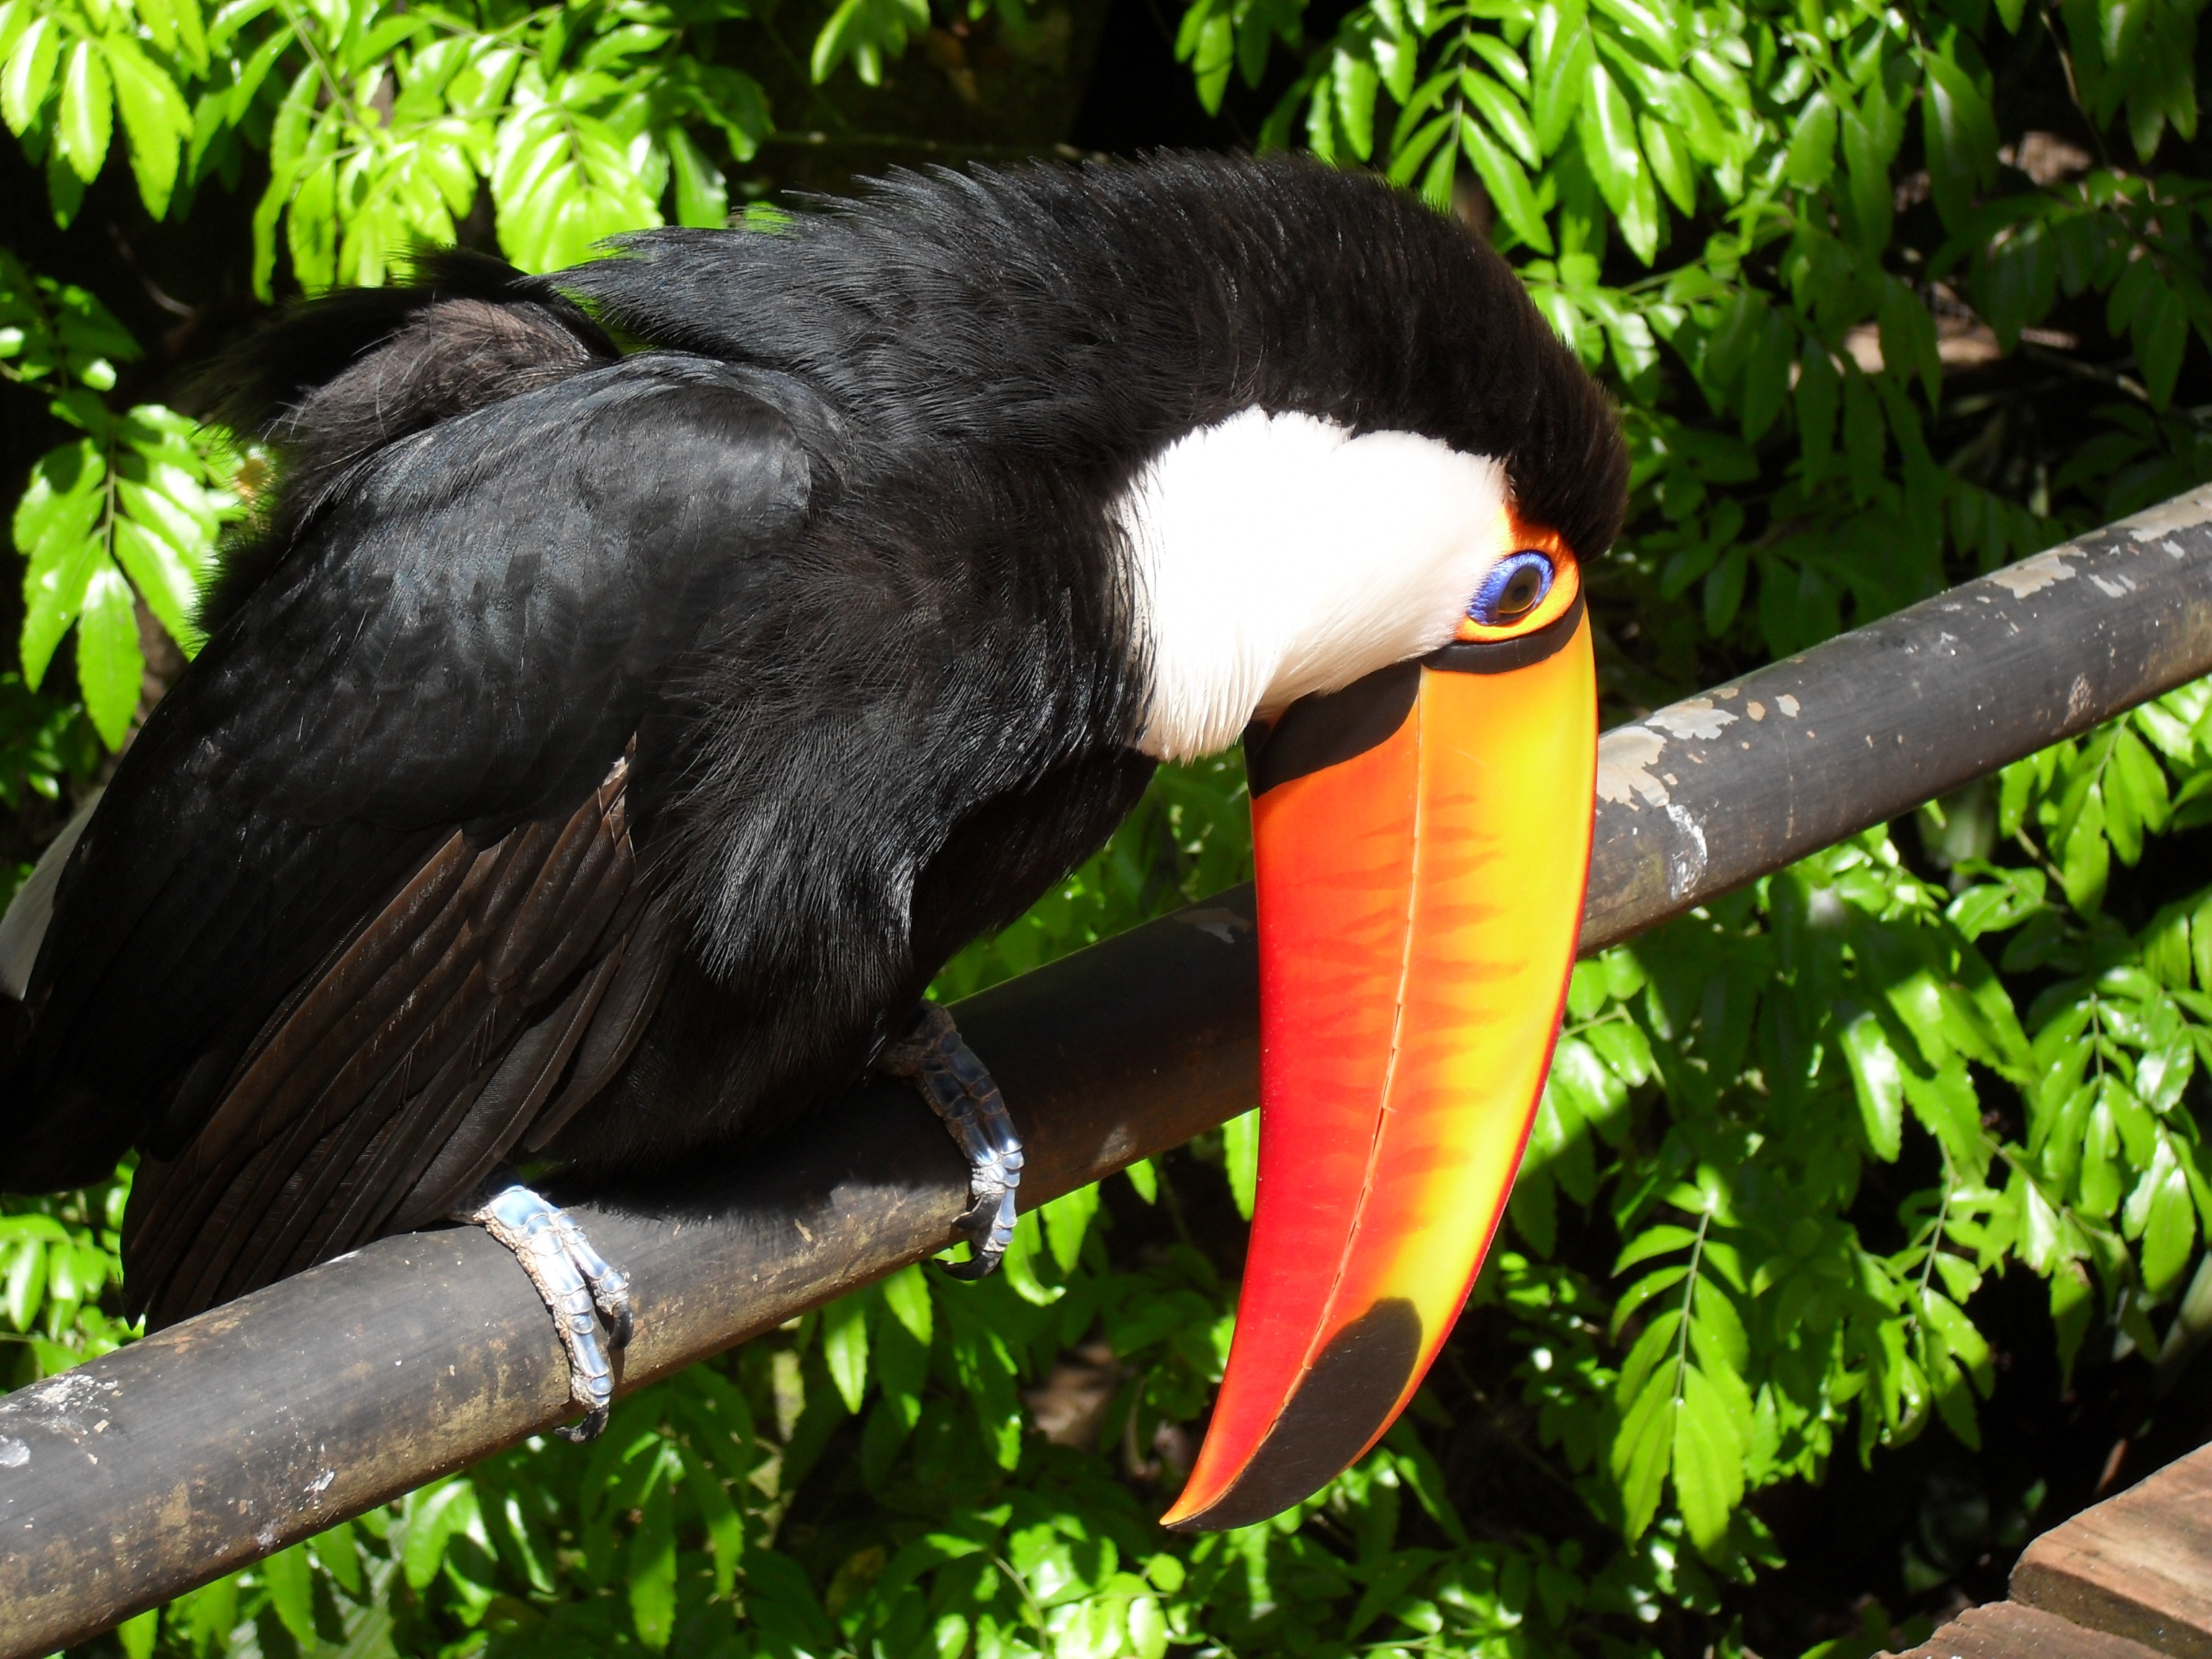
nature, forest, bird, wildlife, zoo, jungle, beak, ride, fauna, animals, vertebrate, tucano, brazil, hornbill, toucan, cataracts, coraciiformes, iguazu falls, piciformes